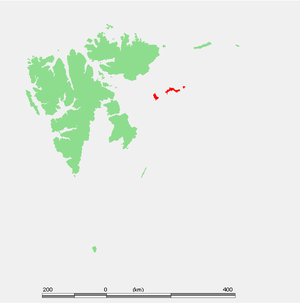
Kong Karls Land, ce qui signifie « Terre du Roi-Charles », est un archipel de petits îlots compris dans l'archipel arctique du Svalbard. Le groupe d'îles couvre une superficie de 332 km² et est composé des îles de Kongsøya, Svenskøya, Abeløya, Helgolandøya et les Tirpitzøya.